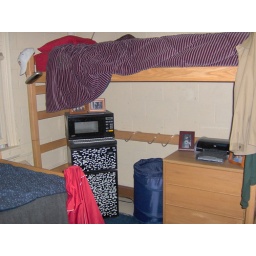
under the bed is a good place for a fridge, dirty laundry, and dresser #2